Tintypes

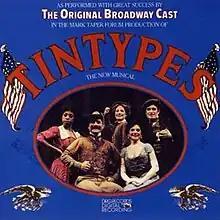
Original Cast Recording

Tintypes is a musical revue conceived by Mary Kyte with Mel Marvin and Gary Pearle. The score, featuring works by George M. Cohan, John Philip Sousa, Joseph E. Howard, Scott Joplin, and Victor Herbert, among others, is a blend of the patriotic songs, romantic tunes, and ragtime popular during the era between 1897 and 1914. The show features five actors representing various historical characters of the period, including Emma Goldman, Theodore Roosevelt, and Anna Held.